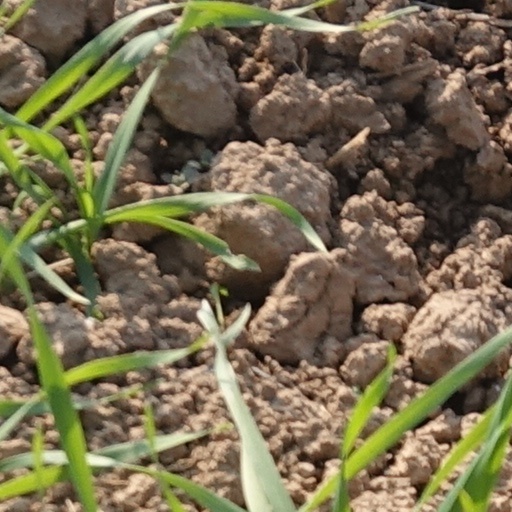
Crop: wheat